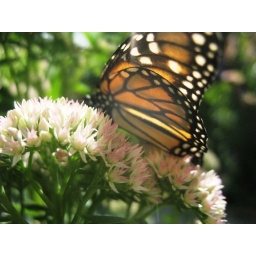
in the butterfly house